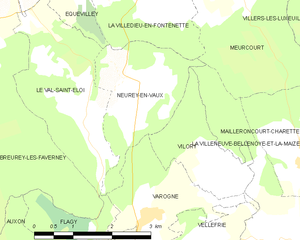
Carte des communes françaises